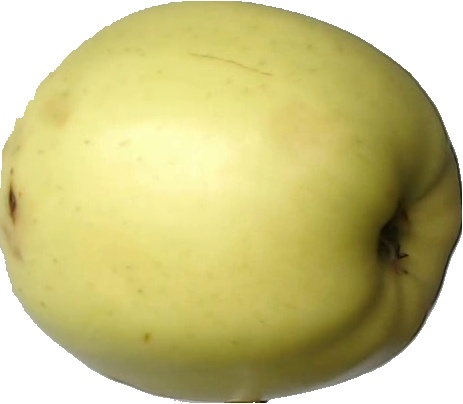
Label: apple_golden_2